Susan Huganir Magsamen

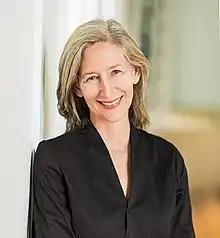
Magsamen in 2021

Susan Huganir Magsamen (born August 22, 1959) is an American academic, author and entrepreneur. She serves as executive director of the International Arts + Mind Lab, part of the Brain Science Institute at the Johns Hopkins School of Medicine. She also co-directs the Aspen Institute's NeuroArts BluePrint. She is a Fellow of the Royal Society of Arts and the creator of Impact Thinking, an interdisciplinary research model that combines the arts, science and health. Susan is the co-author of the New York Times bestselling book "Your Brain on Art: How the Arts Transform Us" with Ivy Ross, which shares the science behind how making and engaging with art amplifies our physical and mental health, helps us to learn, and encourages stronger communities.